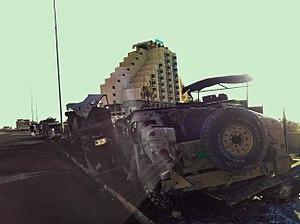
La bataille de Mossoul a lieu lors de la seconde guerre civile irakienne. Elle débute le 6 juin 2014, par une offensive de l'État islamique en Irak et au Levant, allié à des tribus et des groupes armés sunnites, contre la ville de Mossoul, qui est prise après quatre jours de combats.